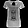
Label: T - shirt / top